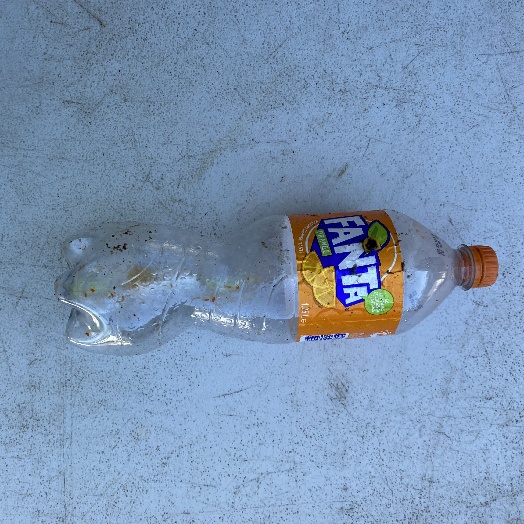
Label: Plastic